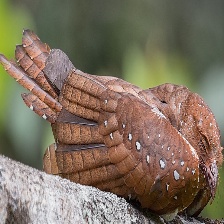
Species: OILBIRD
Scientific name: STEATORNIS CARIPENSIS